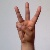
The image shows a hand gesture representing the letter 'W' in Indian Sign Language.